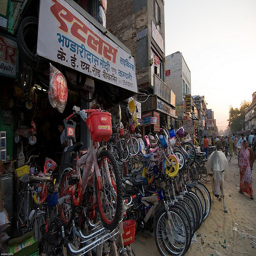
A bike shop in a busy Asian marketplace.
A large group of bikes stacked in an open market.
A couple of people with many bikes on a street.
a bike store on a indian street
Many bicycles are stacked outside of a shop.